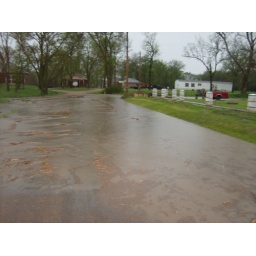
This is a road that was completely under water after the severe rains in May of 2007.